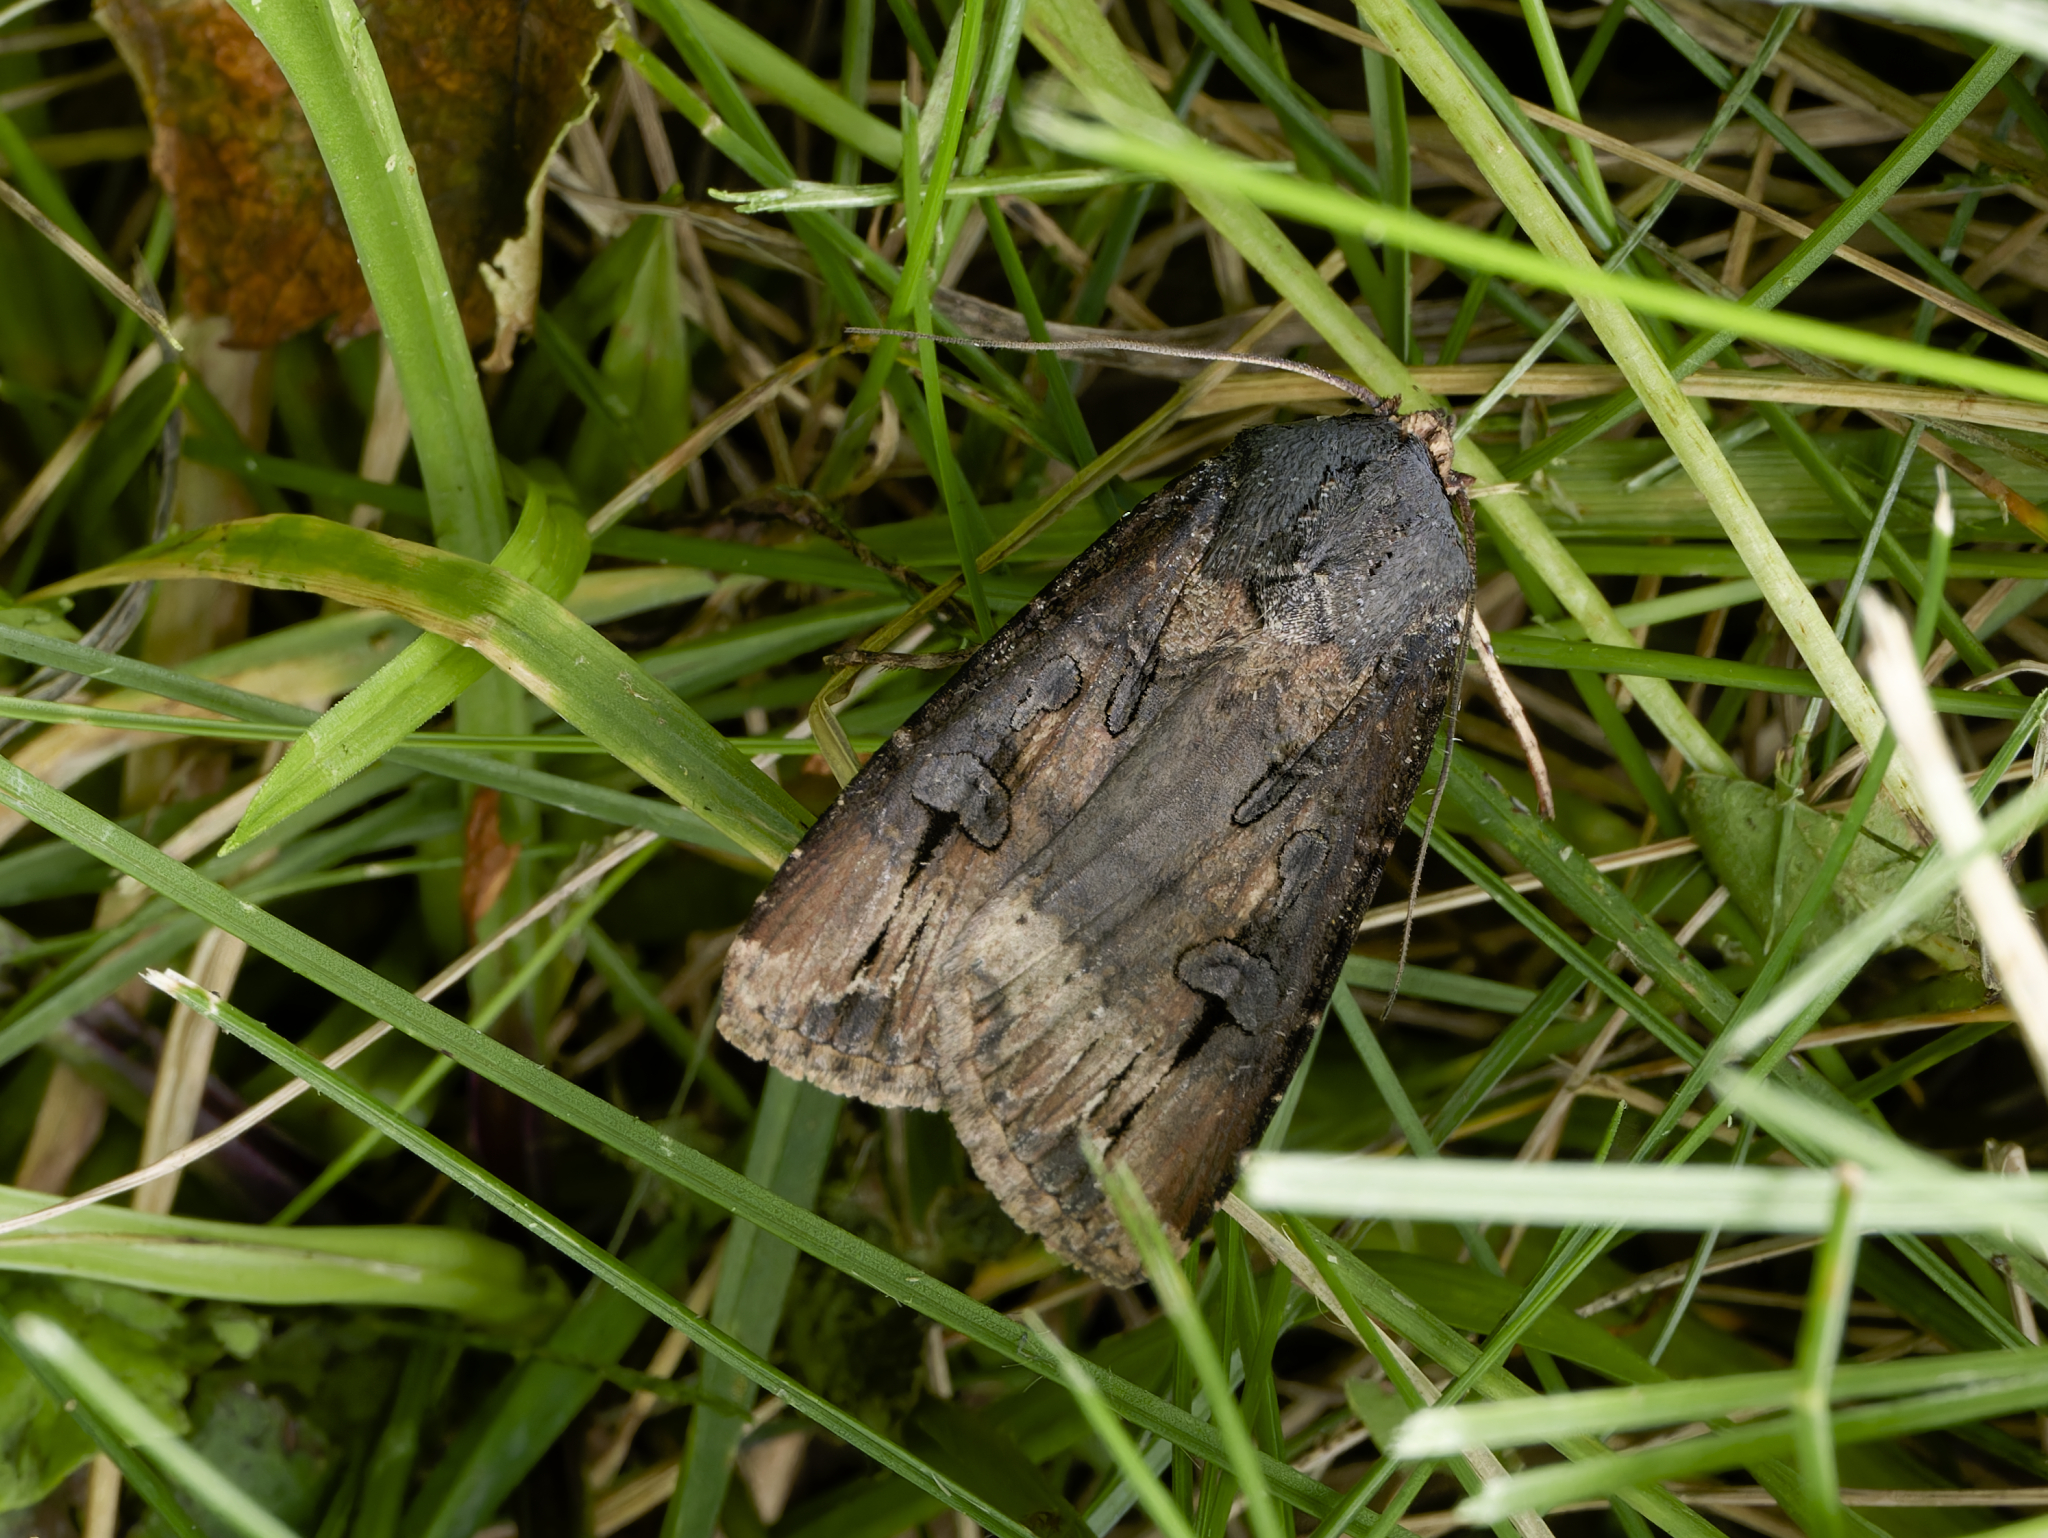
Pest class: cutworms